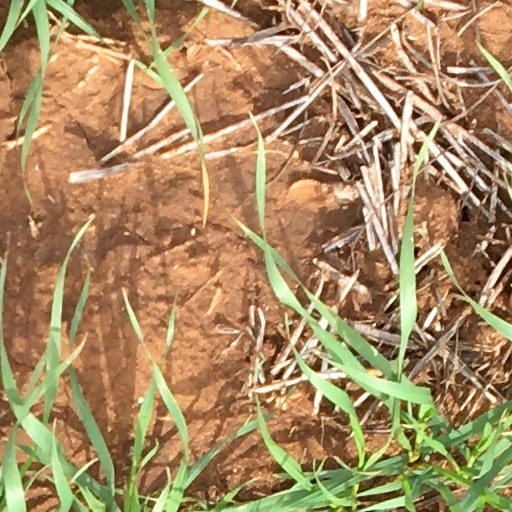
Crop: wheat